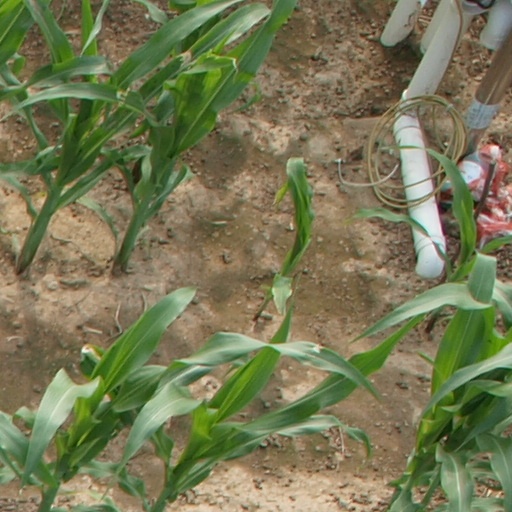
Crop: maize; corn